1994–1996 United States broadcast television realignment

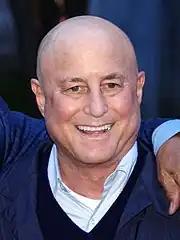
Ronald Perelman, CEO of New World Communications

Several stations were divested by New World in the process: NBC affiliates KNSD in San Diego, California, and WVTM-TV in Birmingham, Alabama, were sold to the network for $425 million on May 22, 1996. WSBK-TV in Boston, operating as an independent, was excluded due to Fox's repurchase of WFXT and was sold to Paramount Stations Group, affiliating with UPN. WVTM-TV's sale was necessitated as WVTM (included as part of the Argyle Television deal) was in the same market as WBRC (which was part of the Great American deal). WBRC and WGHP were placed in a trust and operated by Great American successor Citicasters until April 1995, when operating control for both stations were transferred to Fox Television Stations Group. Fox purchased both WBRC and WGHP on July 22, 1995, in exchange for $130 million in promissory notes. Two Fox-owned stations displaced by the New World deal were also sold: WATL in Atlanta and KDAF in Dallas–Fort Worth, went to Renaissance Communications for $100 million and joined The WB, with Renaissance concurrently selling KDVR in Denver to Fox for $70 million.